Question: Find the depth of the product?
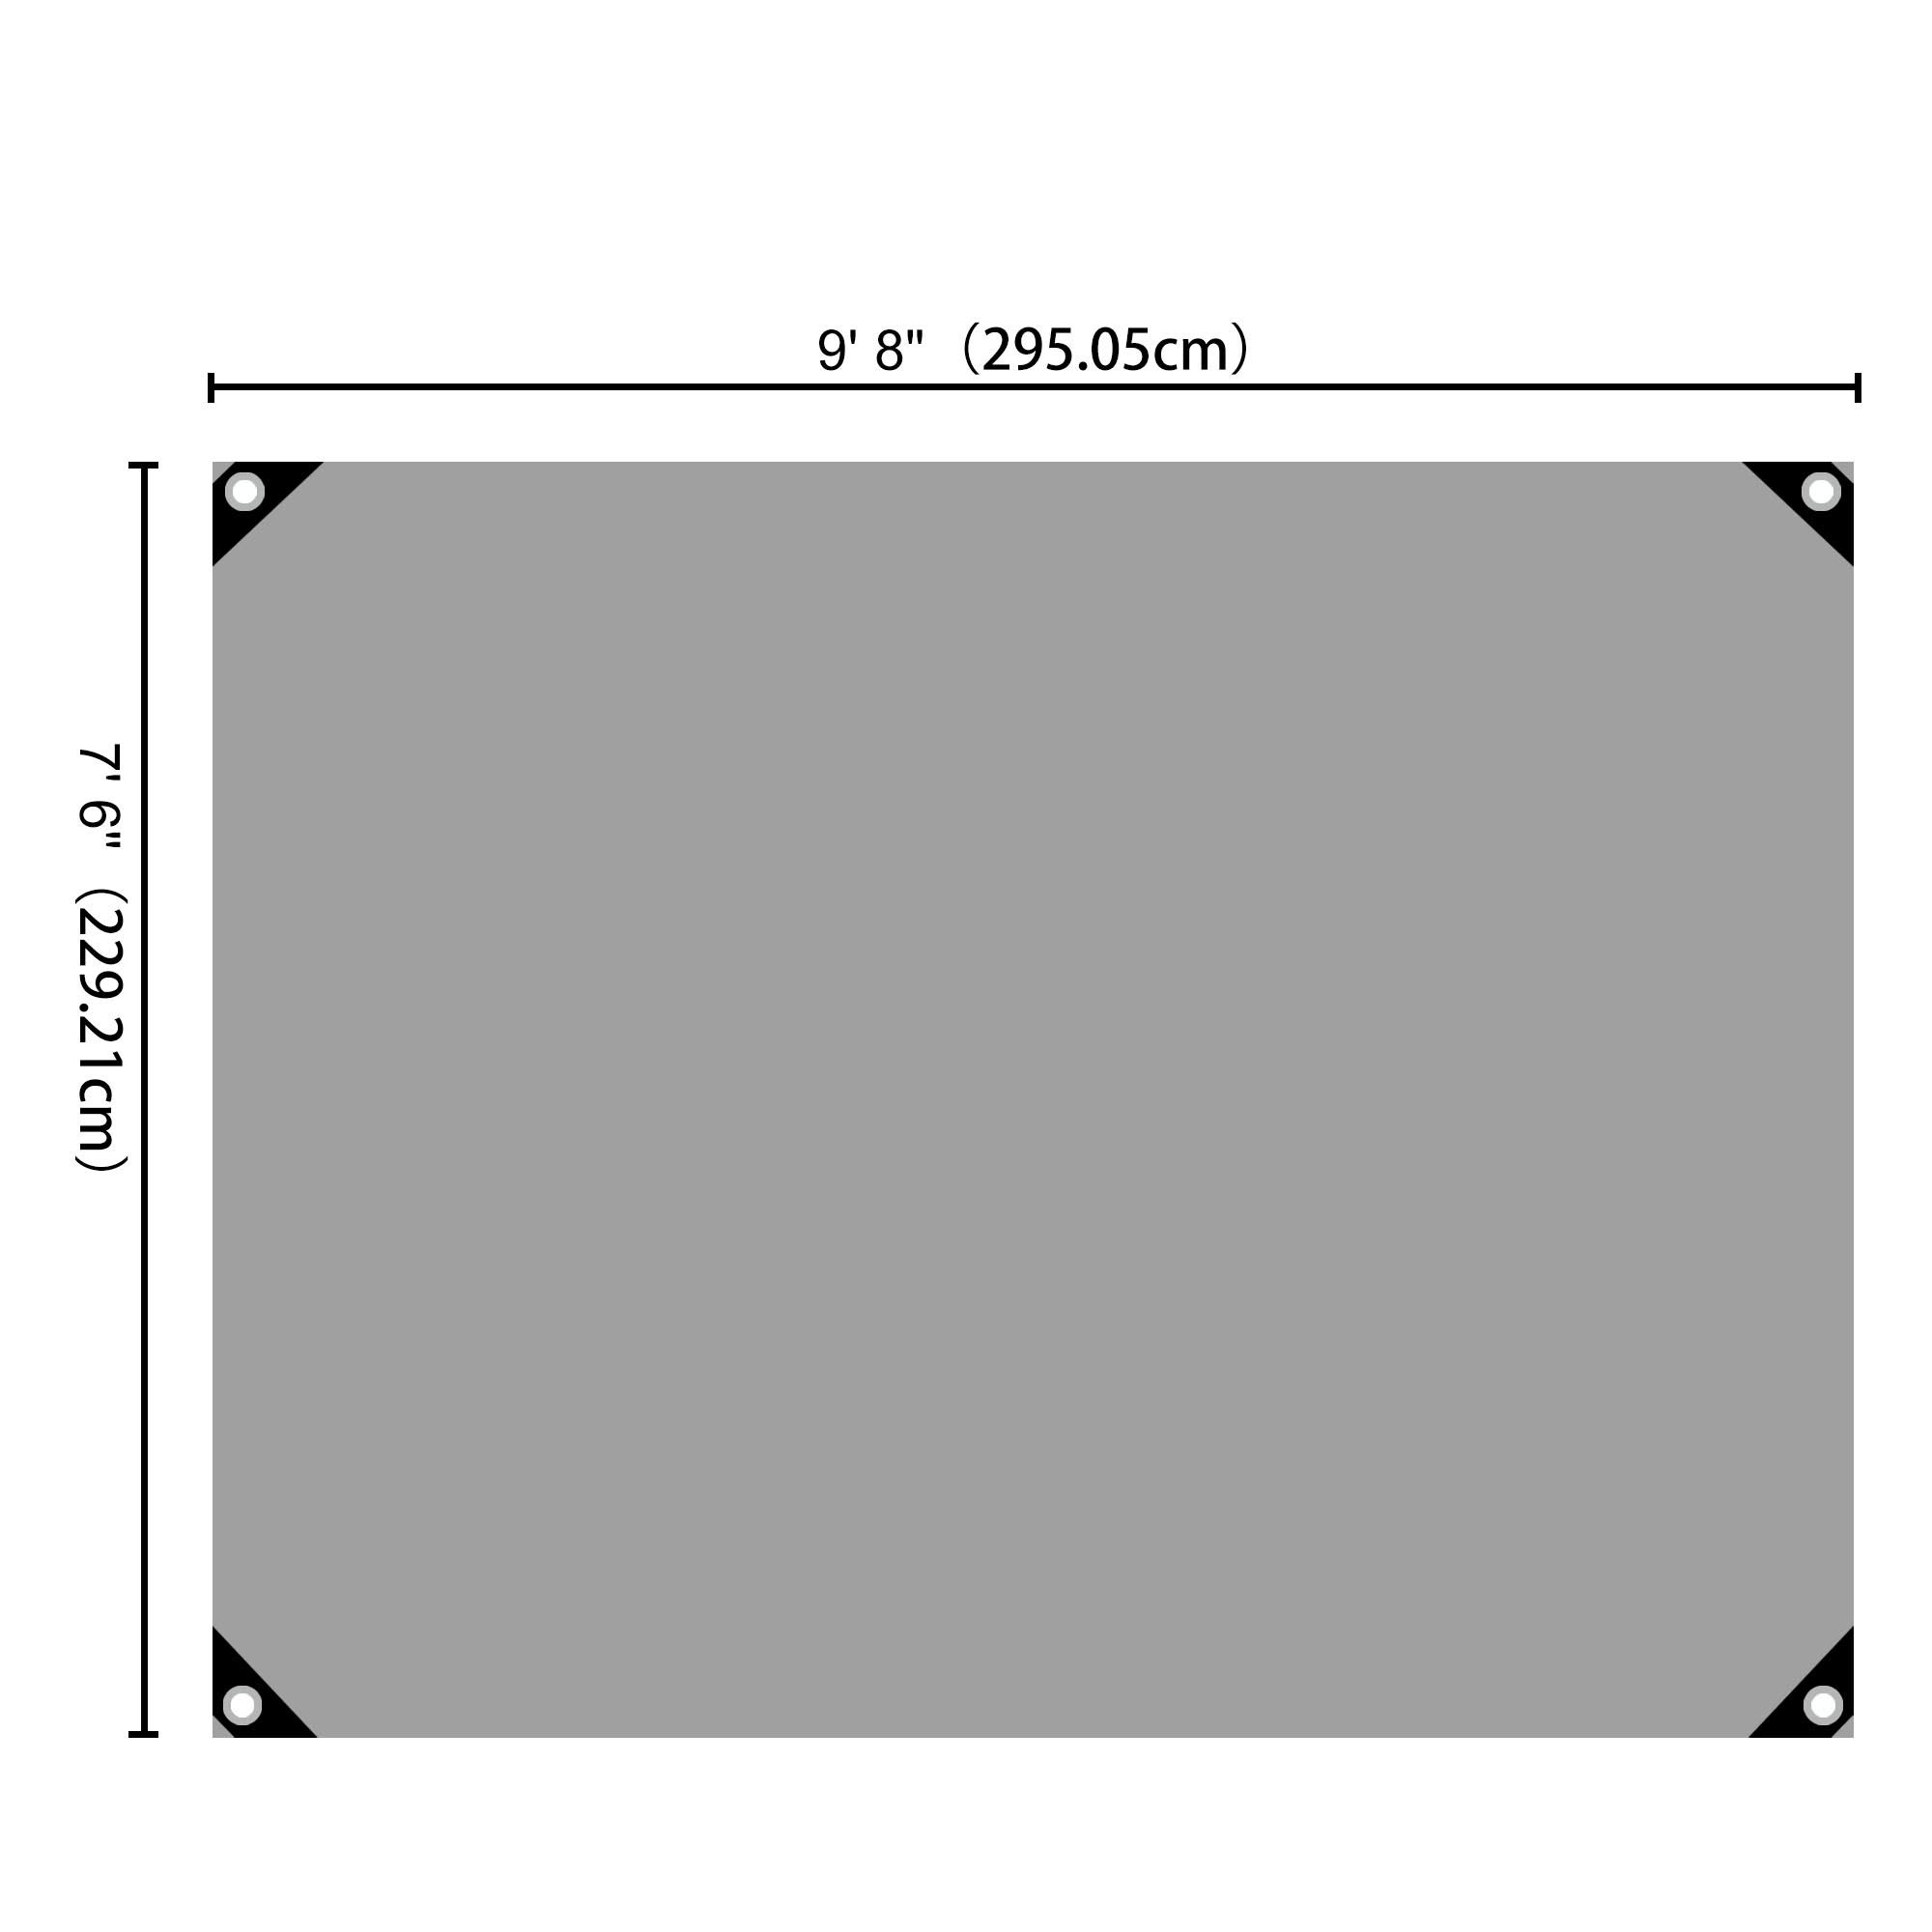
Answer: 295.05 centimetre